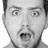
Emotion: surprise